Vinod Kumar Yadav

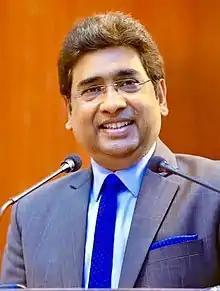

Vinod Kumar Yadav (born 1 January 1960) is currently working as Director (Transport ) , NCC Limited . He is Former Administrator of Delhi Gymkhana Club Limited and Former Chairman & Chief Executive Officer, Railway Board, Indian Railways. He previously served as the General Manager for South Central Railway Zone of Indian Railways and held various other important assignments in the Rail Vikas Nigam Limited, Dedicated Freight Corridor Corporation of India Limited and in the United Nations Industrial Development Organization. He is from Indian Railway Service of Electrical Engineers (IRSEE) – 1980 batch.